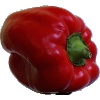
Label: Pepper Red 1